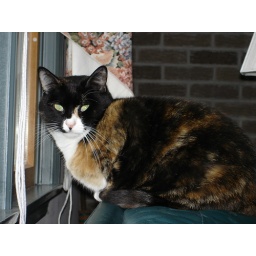
Here she is in 2004 sitting on the back of the sofa in the TV room watching the birds.